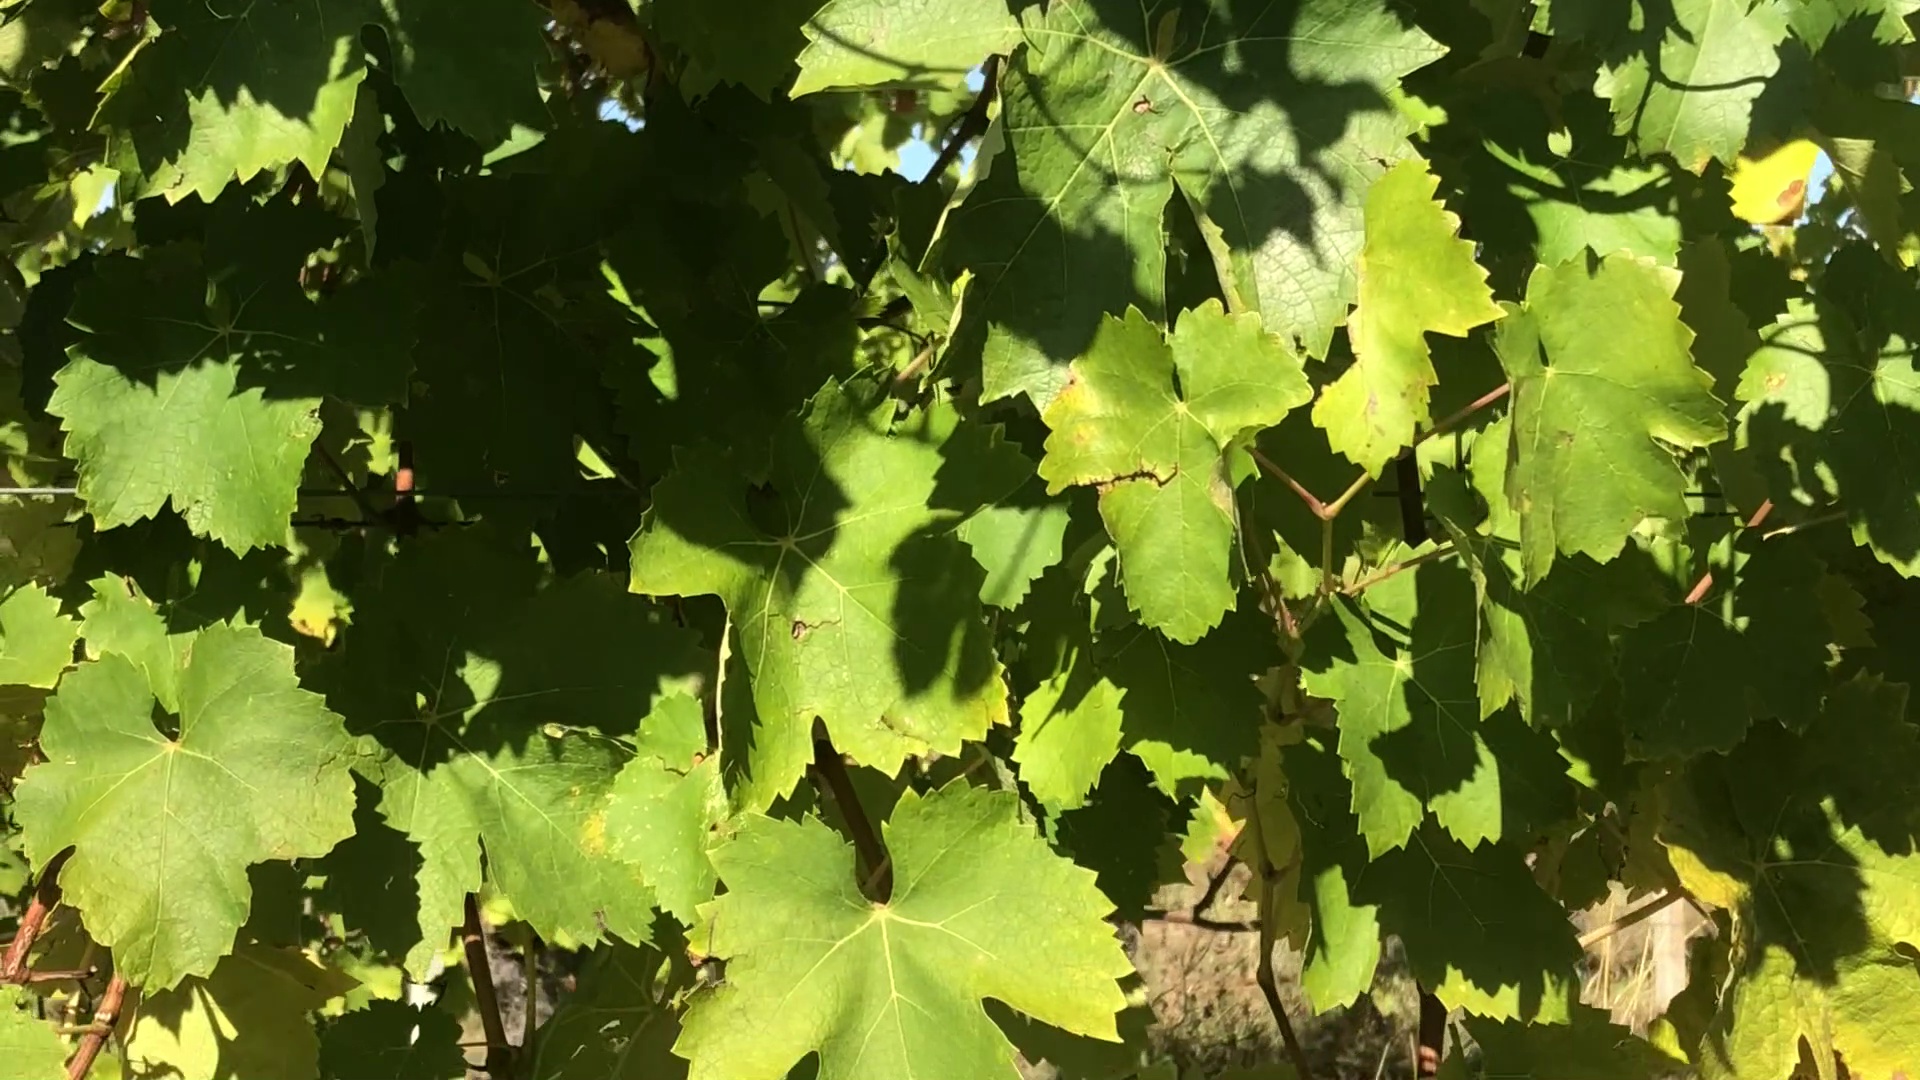
Label: healthy